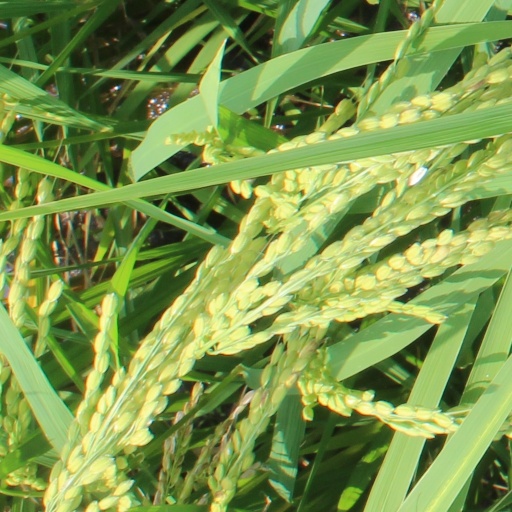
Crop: rice